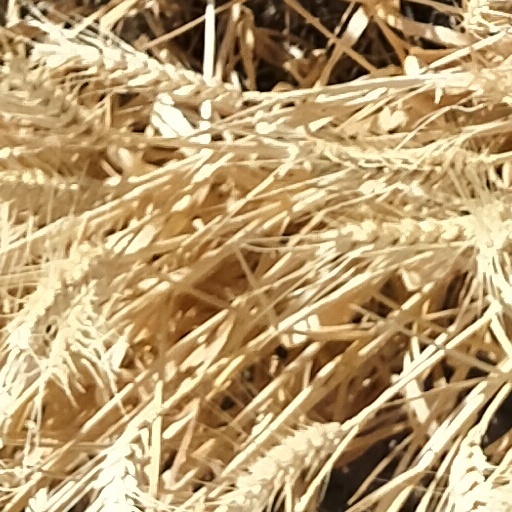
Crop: wheat